Geology of the Grand Canyon area

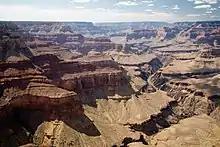
Tonto Group is most easily seen as the broad Tonto Platform just above the Colorado River

During the Paleozoic era, the western part of what would become North America was near the equator and on a passive margin. The Cambrian Explosion of life took place over about 15 million years in this part of the world. Climate was warm and invertebrates, such as the trilobites, were abundant. An ocean started to return to the Grand Canyon area from the west about 550 million years ago. As its shoreline moved east, river profiles rose and fluvial sediments accumulated within tectonic basins and coastal plains at first as the Sixtymile Formation, a tan-colored sandstone with some small layers of shale. Later rising sea level resulted in the local accumulation of sediments in paleovalleys as the base of the Tapeat Sandstone. As sea level rose, the ocean flooded the coastal plain causing the concurrent deposition of the Tapeats Sandstone, Bright Angel Shale, Muav Limestone, and Frenchman Mountain Dolostone. Finally, the Frenchman Mountain Dolostone accumulated in beneath shallow seas.